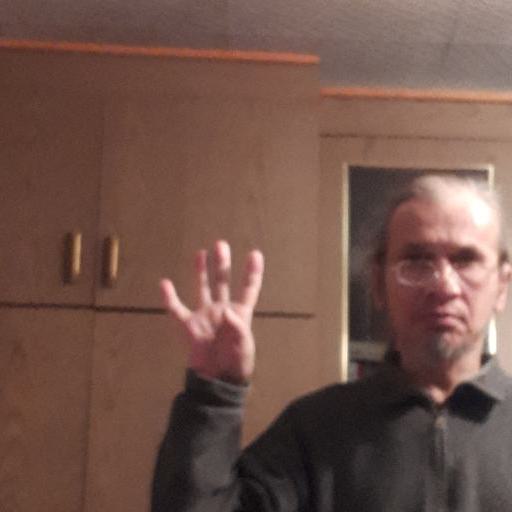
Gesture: four